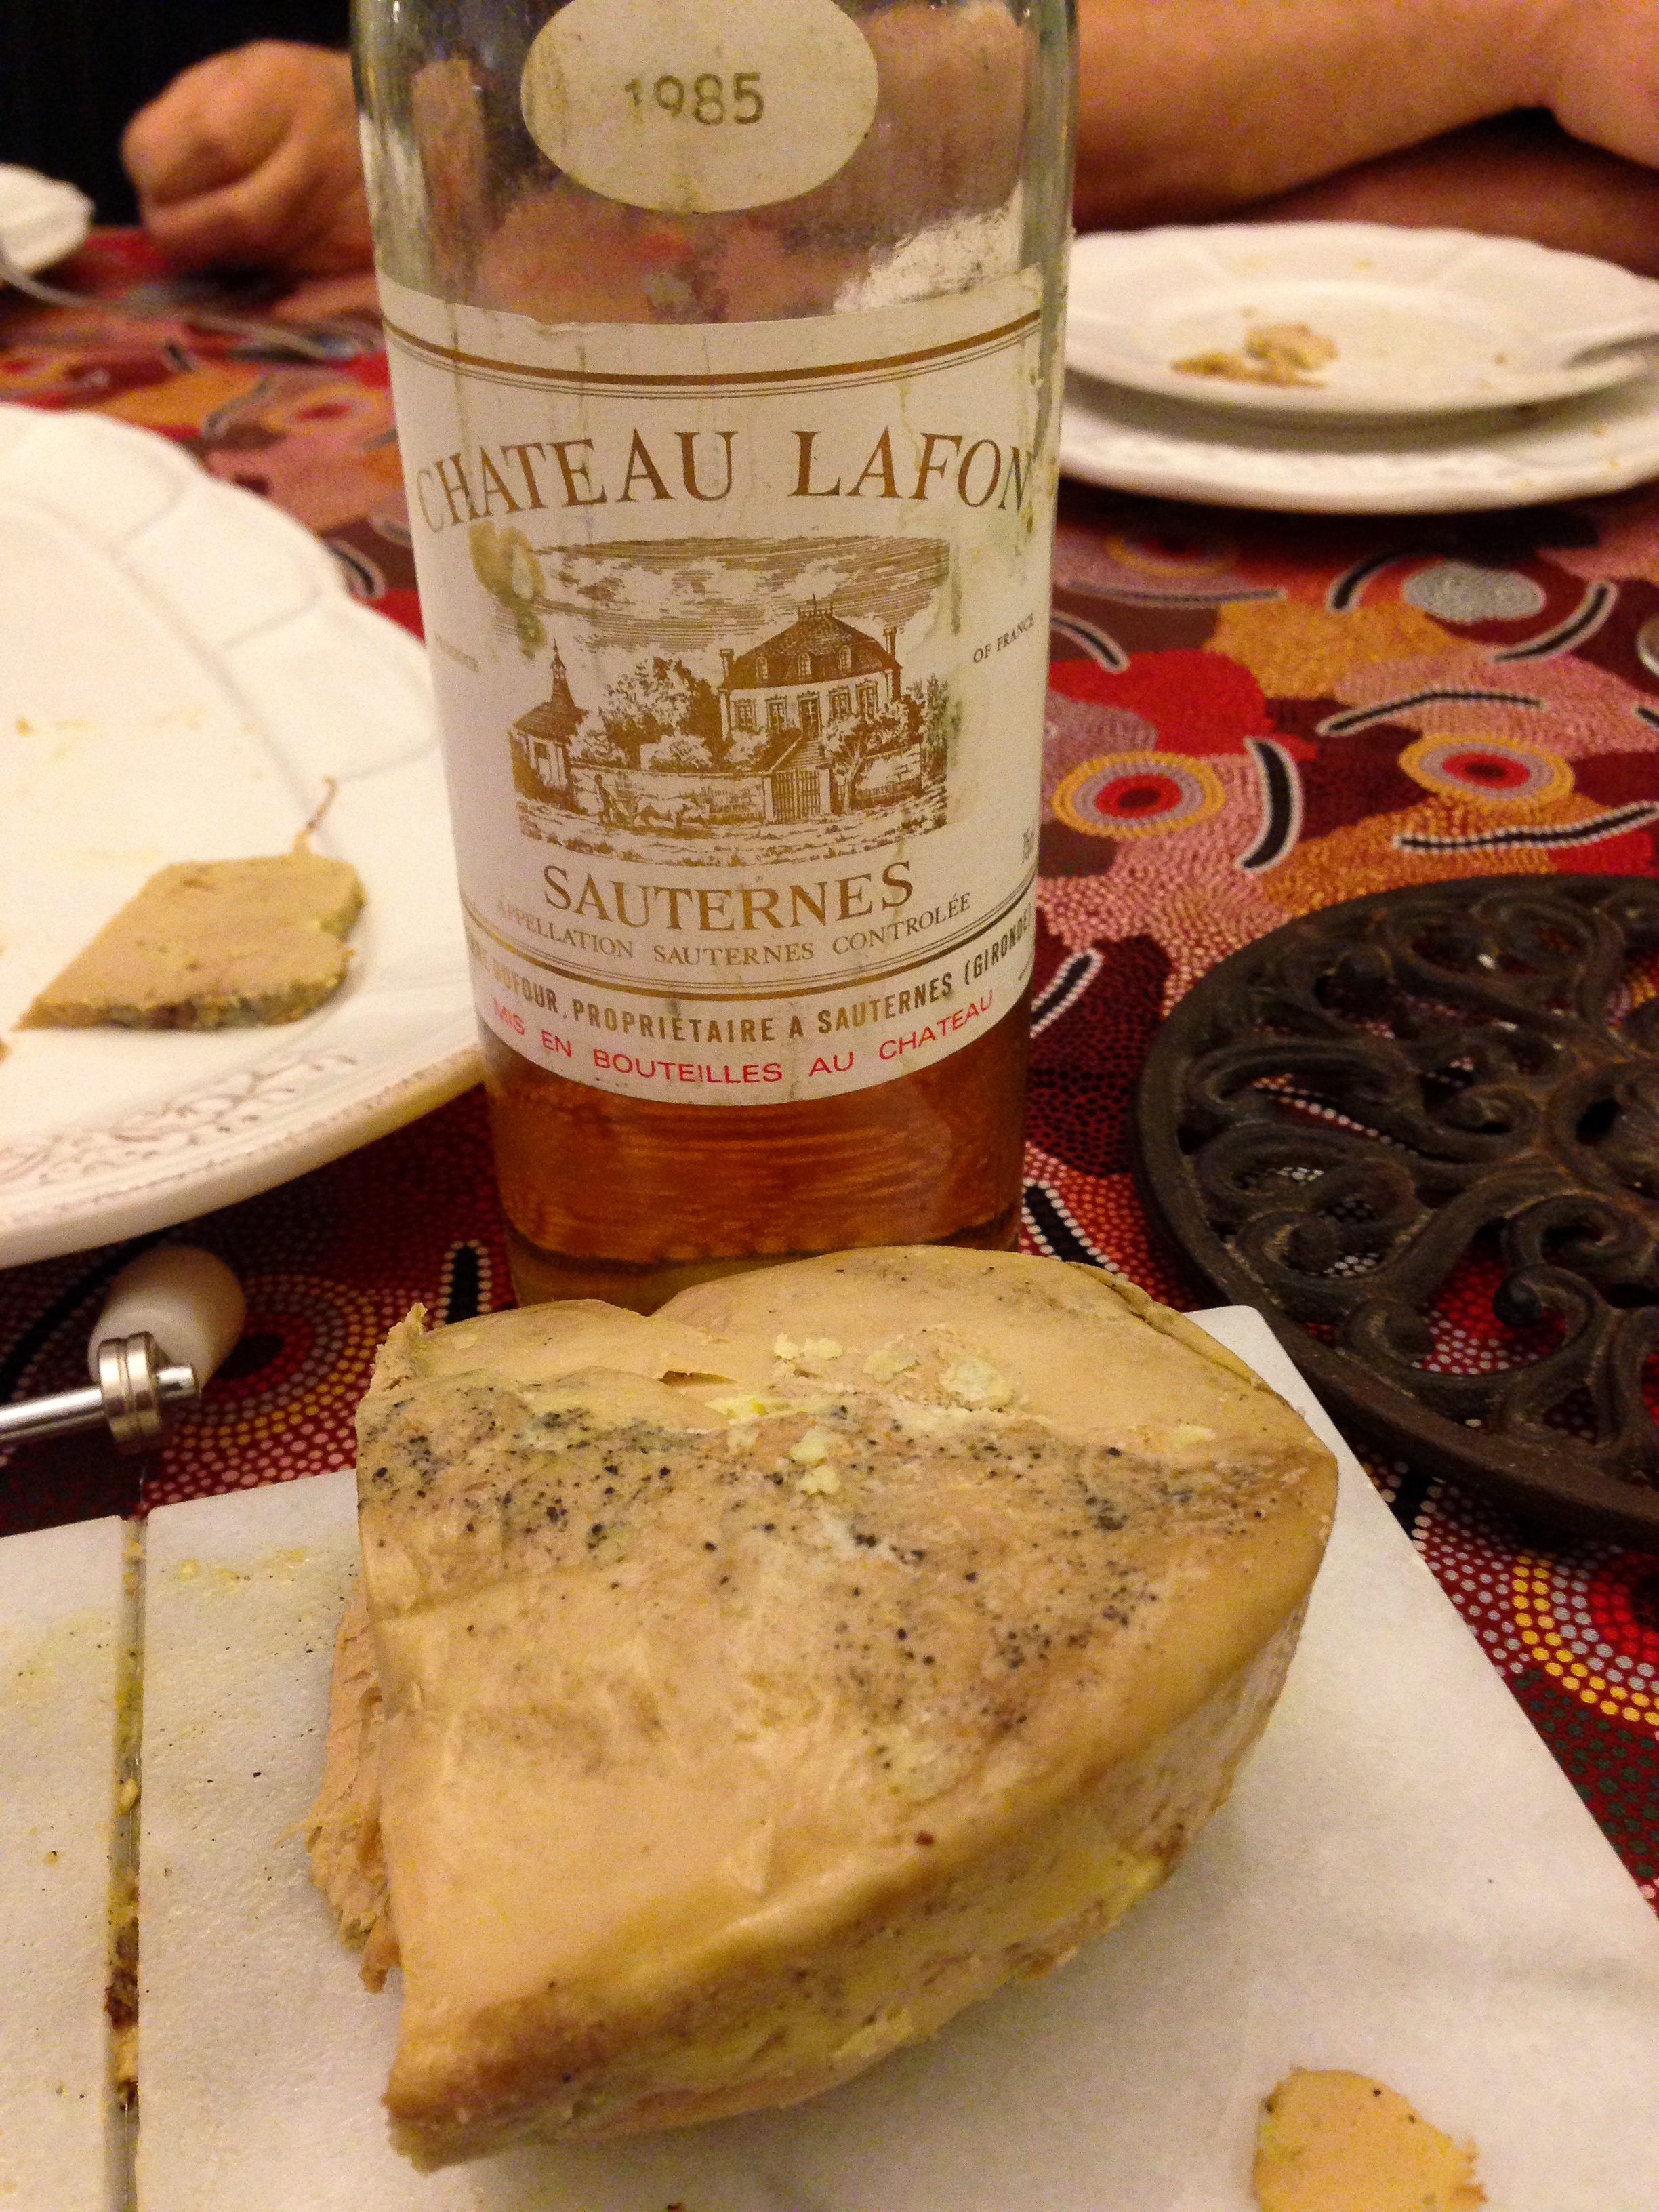
wine, dish, meal, food, produce, bottle, breakfast, baking, dessert, meat, duck, bordeaux, baked goods, flavor, fatty liver, sauternes